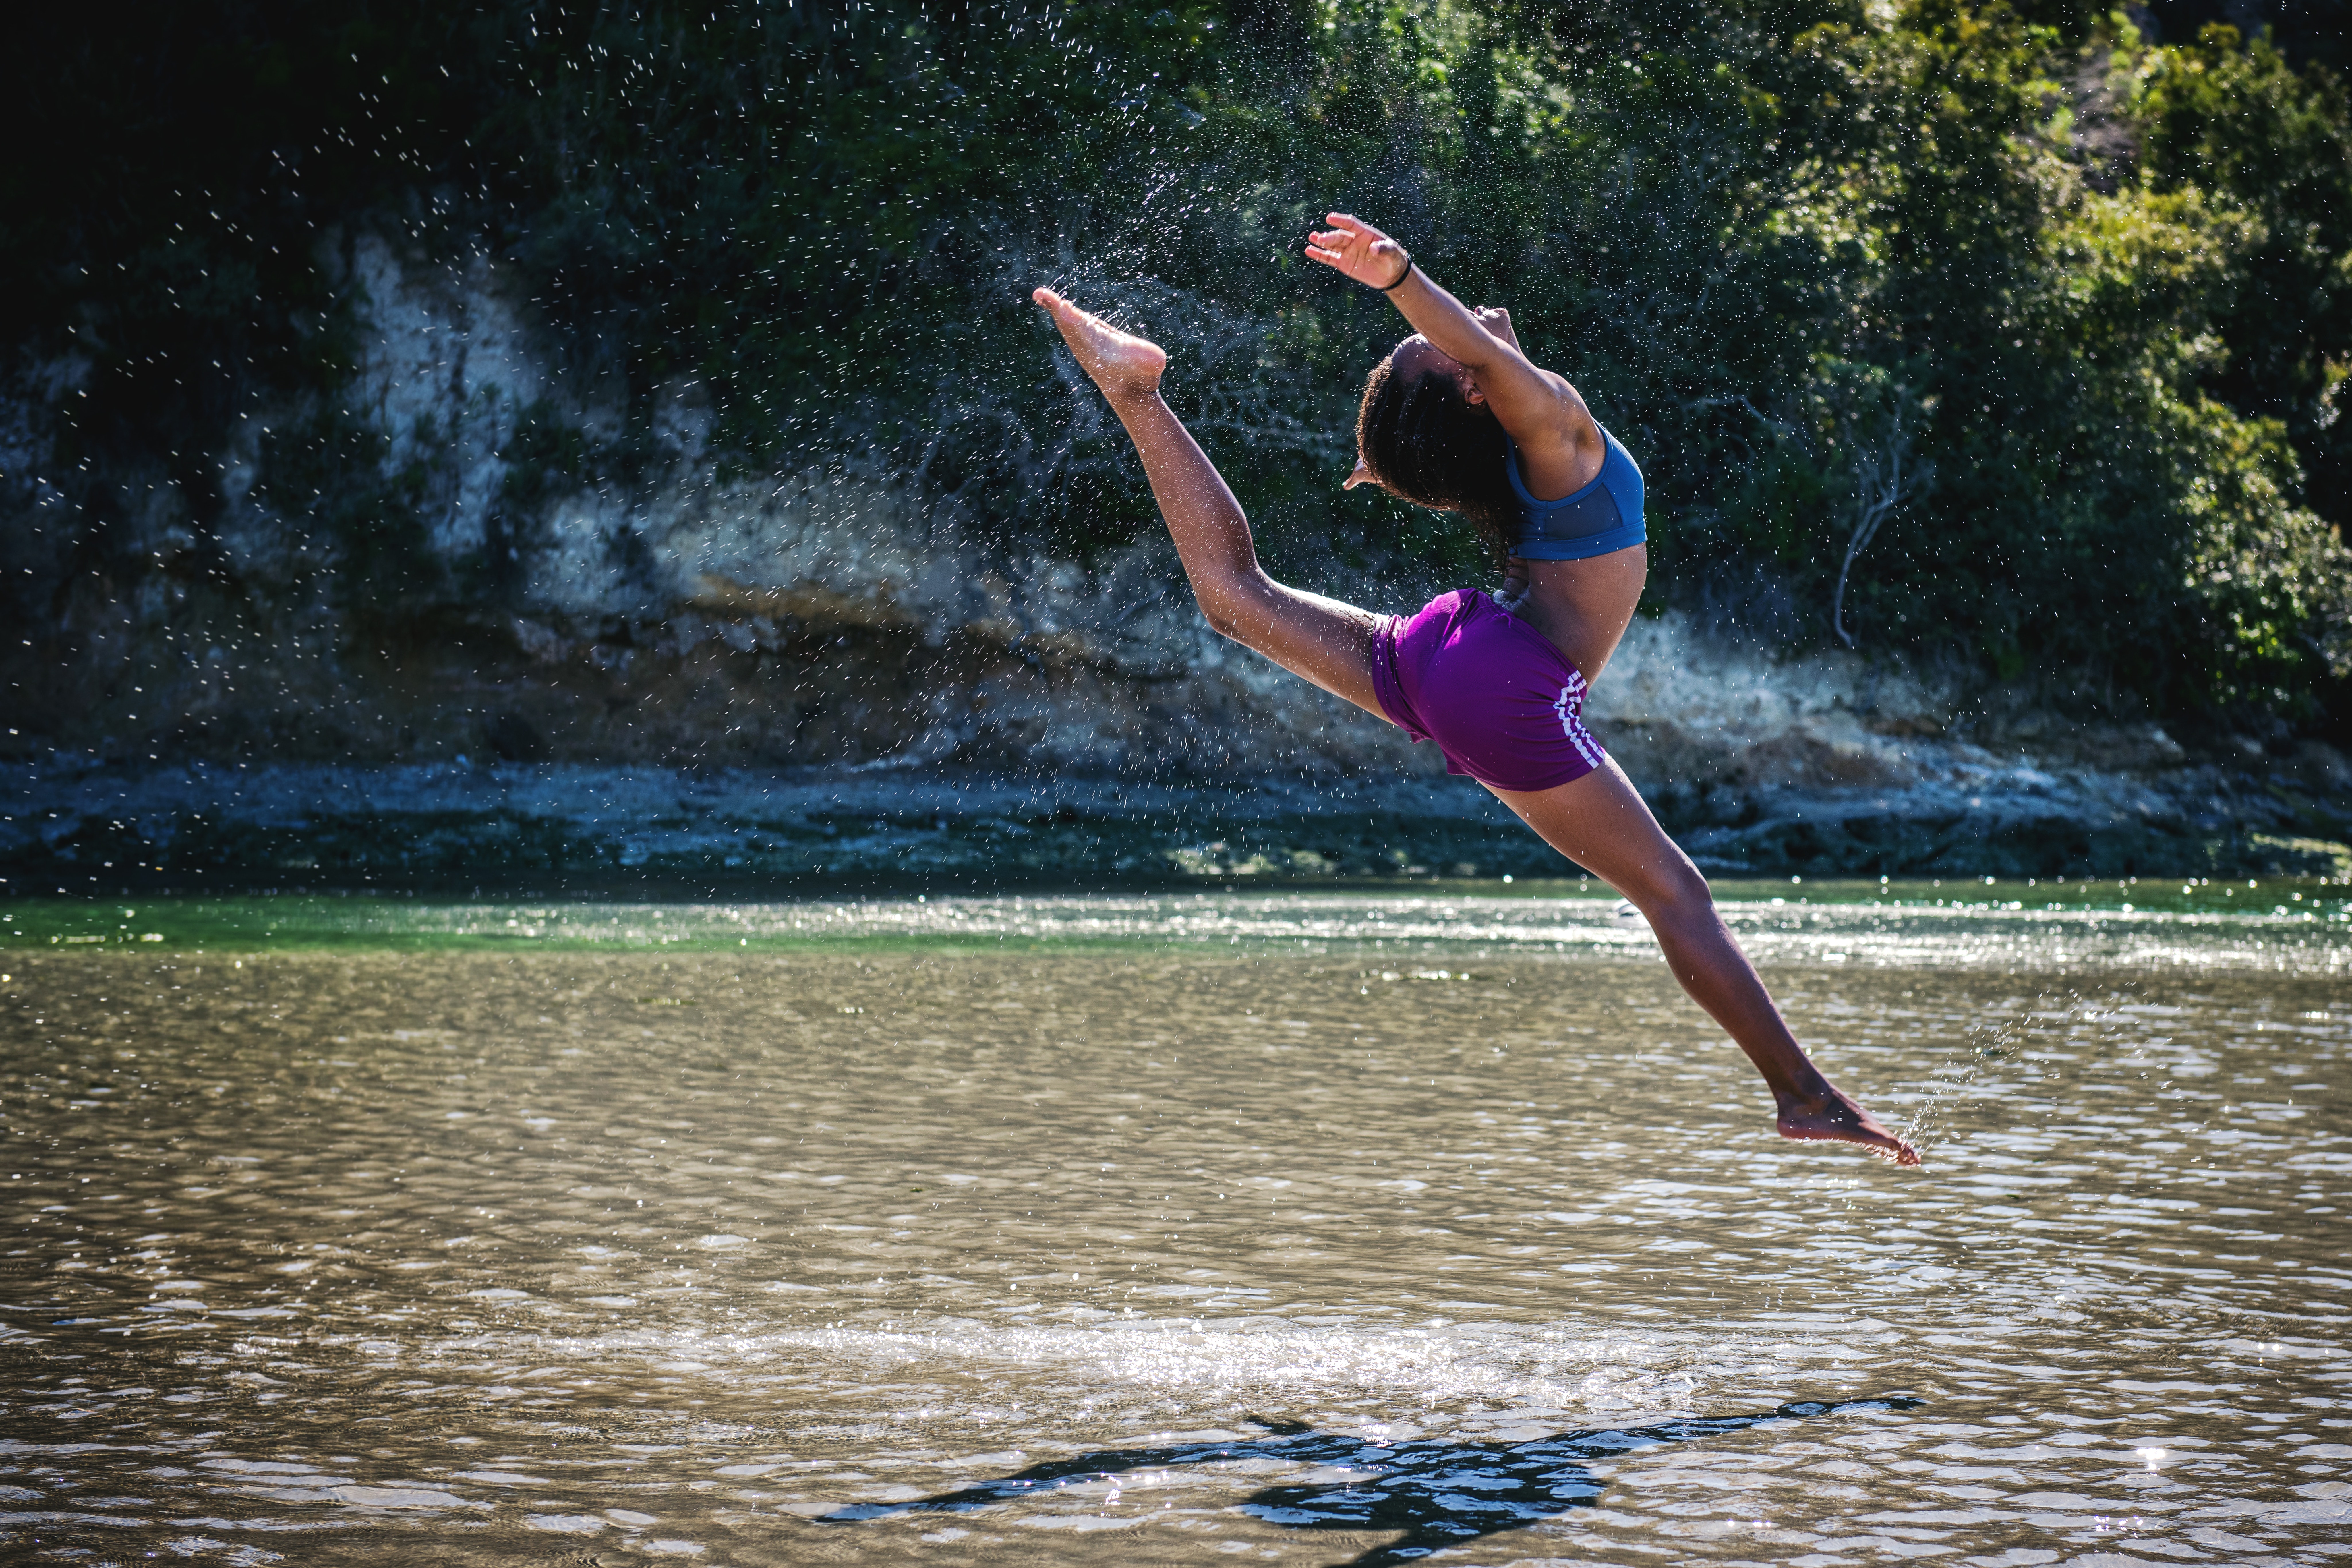
water, fun, jumping, diving, sports, Flip acrobatic, recreation, river, leisure, lake, individual sports, vacation, sports equipment, endurance sports